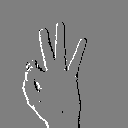
ASL letter: f